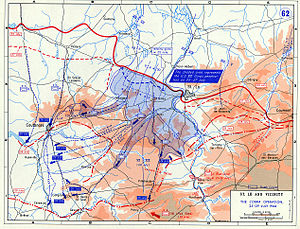
Operation Cobra / Den allierede offensiv / Hovedangreb og gennembrud 25.-27. juli
Operation Cobra 25.-29. juli 1944
Operation Cobra var kodenavnet på en offensiv, som blev igangsat af 1. amerikanske armé under general Omar Bradley otte uger efter landgangen i Normandiet på D-Dag under 2. verdenskrig. Operationens hensigt var at trænge gennem det tyske forsvar, som holdt styrkerne indespærret i brohovedet i Normandiet, mens den tyske hær var optaget af den britiske og canadiske aktivitet omkring byen Caen. Efter et gennembrud ville 1. armé kunne trænge ind i Bretagne, oprulle de tyske flanker og befri sig for de begrænsninger, der fulgte med at operere i det normanniske bocage-landskab.